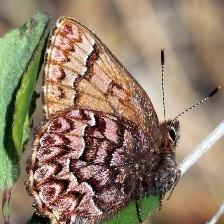
Species: EASTERN PINE ELFIN